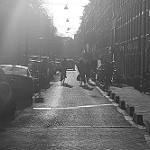
Label: B & W